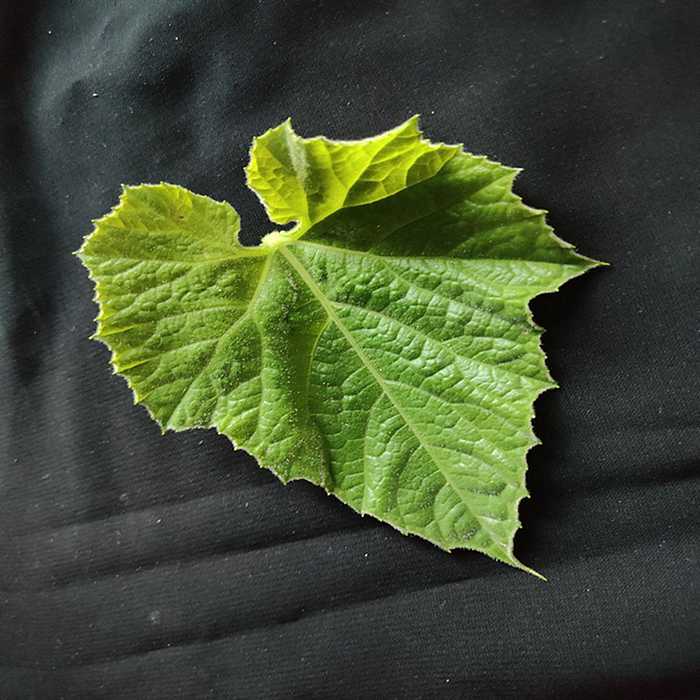
Plant: Bottle gourd
Label: Fresh leaf